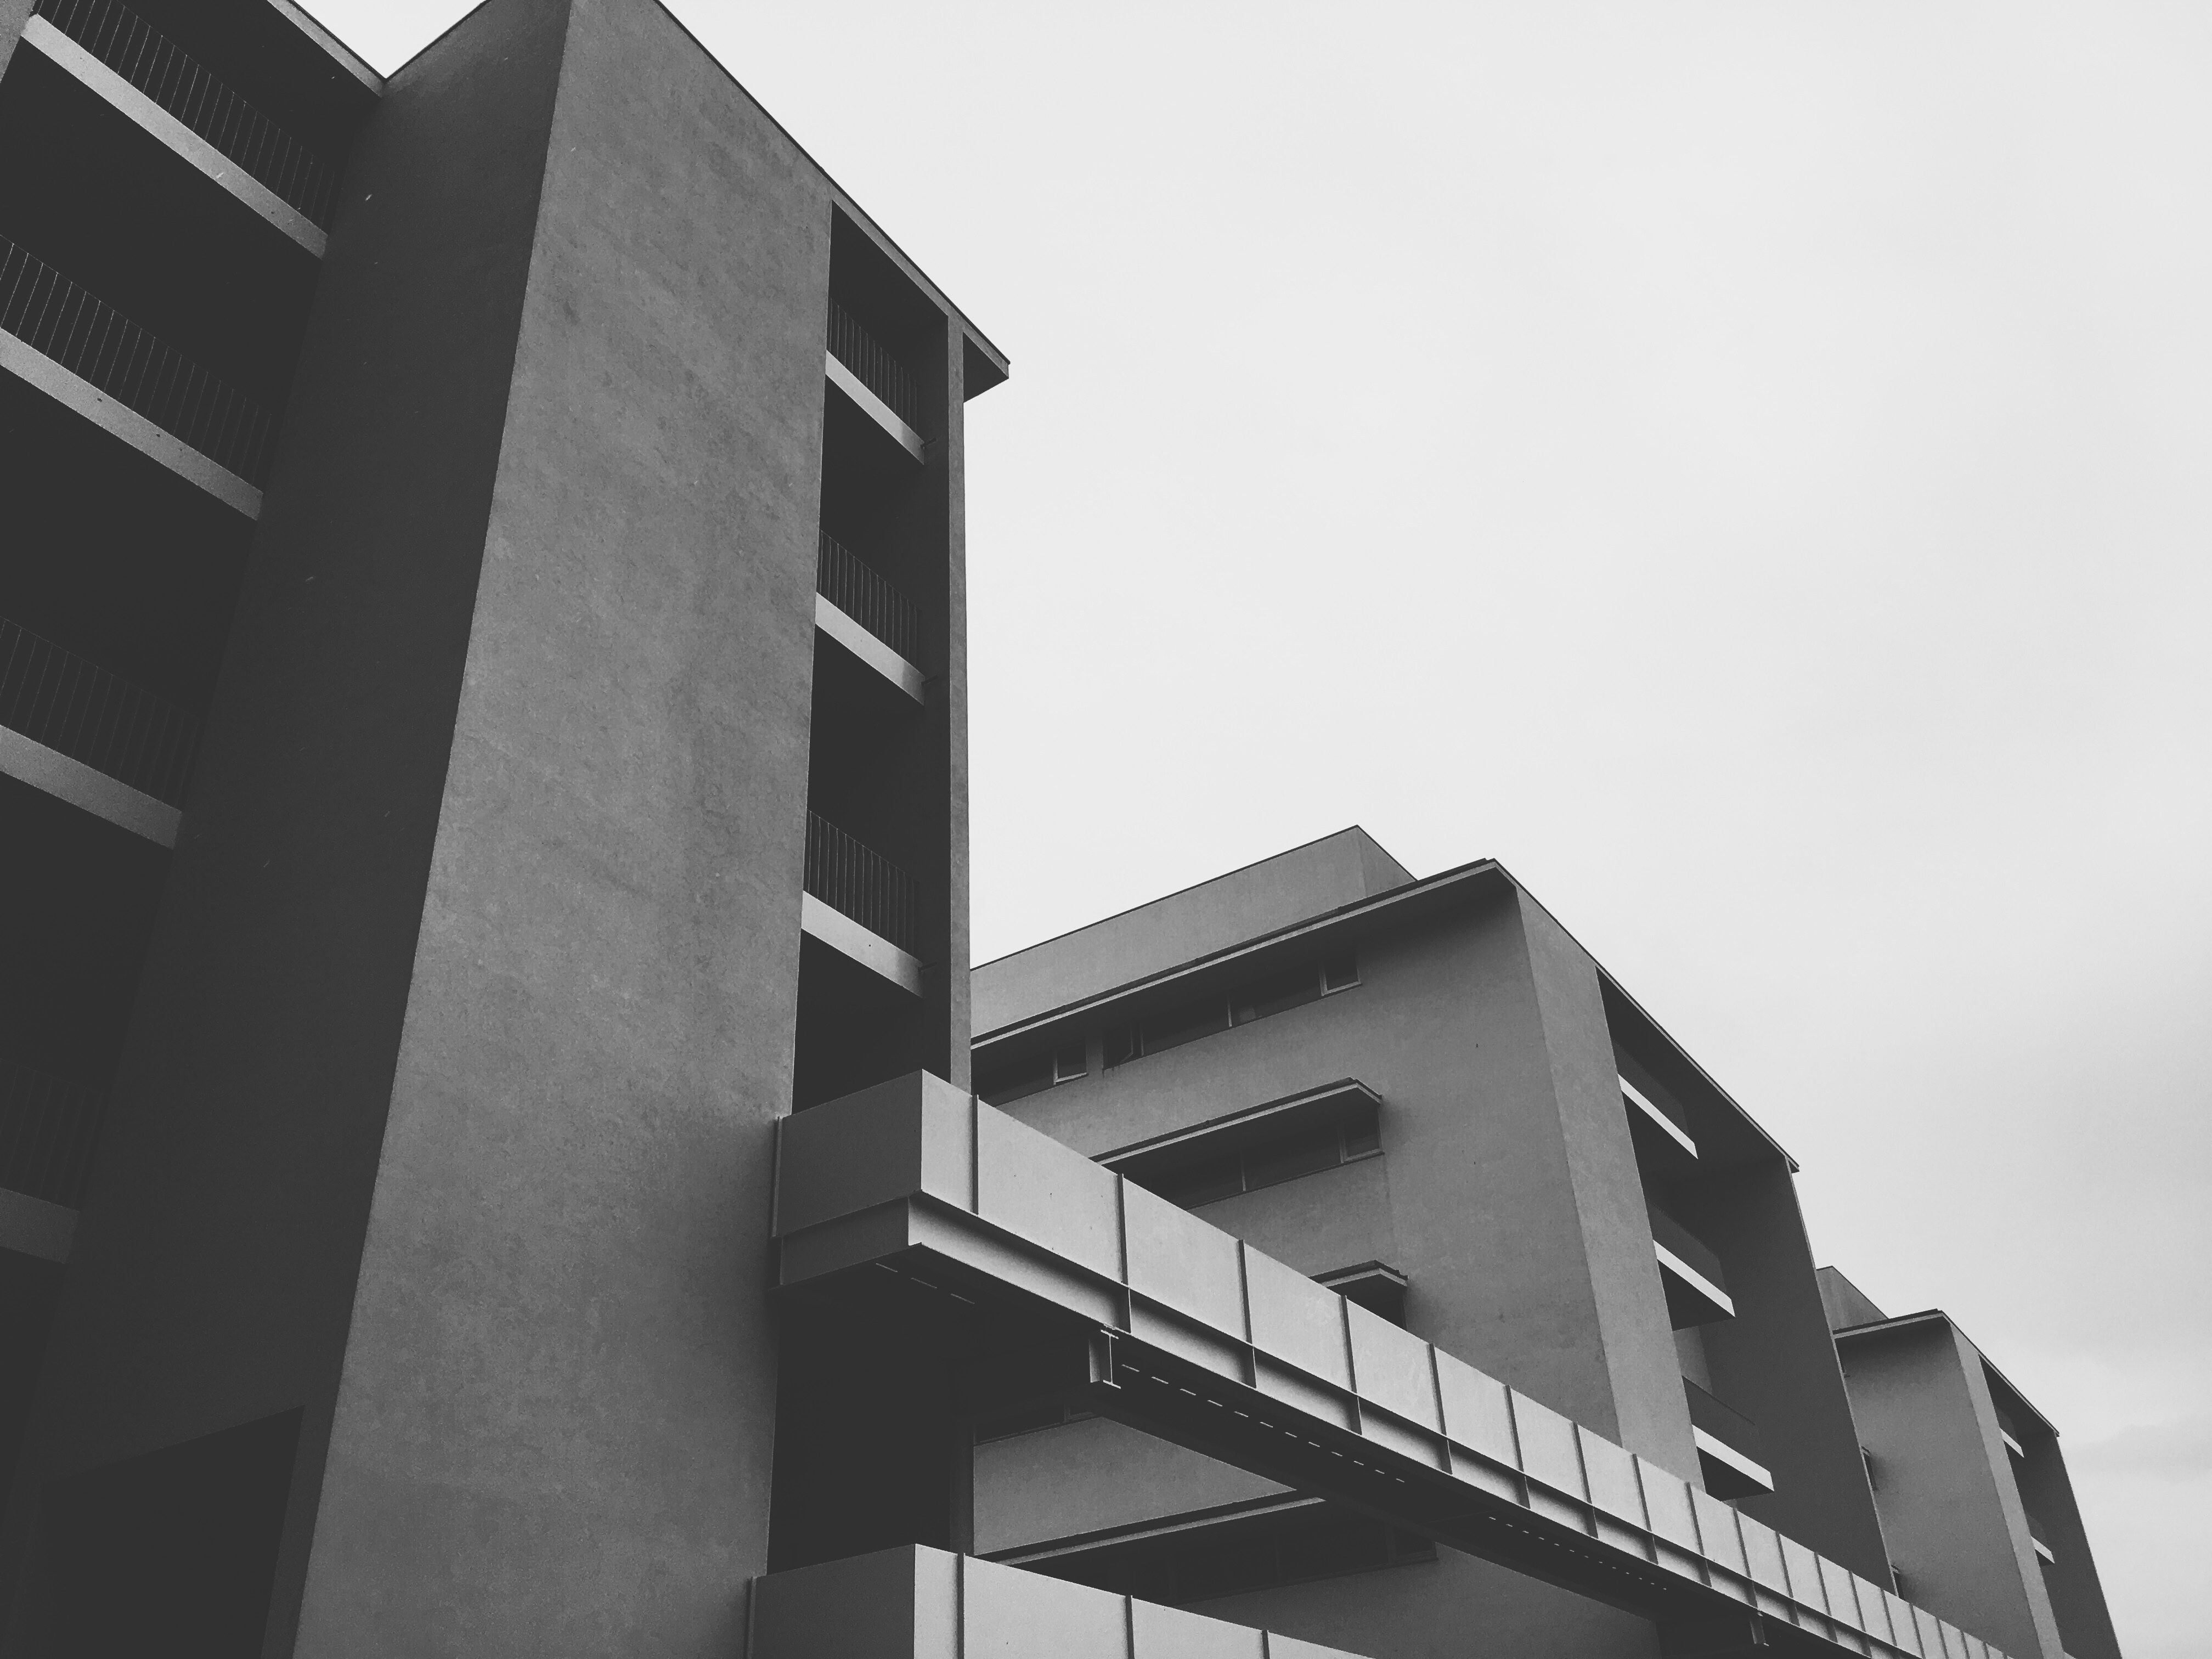
black and white, architecture, white, house, skyscraper, line, facade, professional, black, monochrome, tower block, design, shape, monochrome photography, brutalist architecture